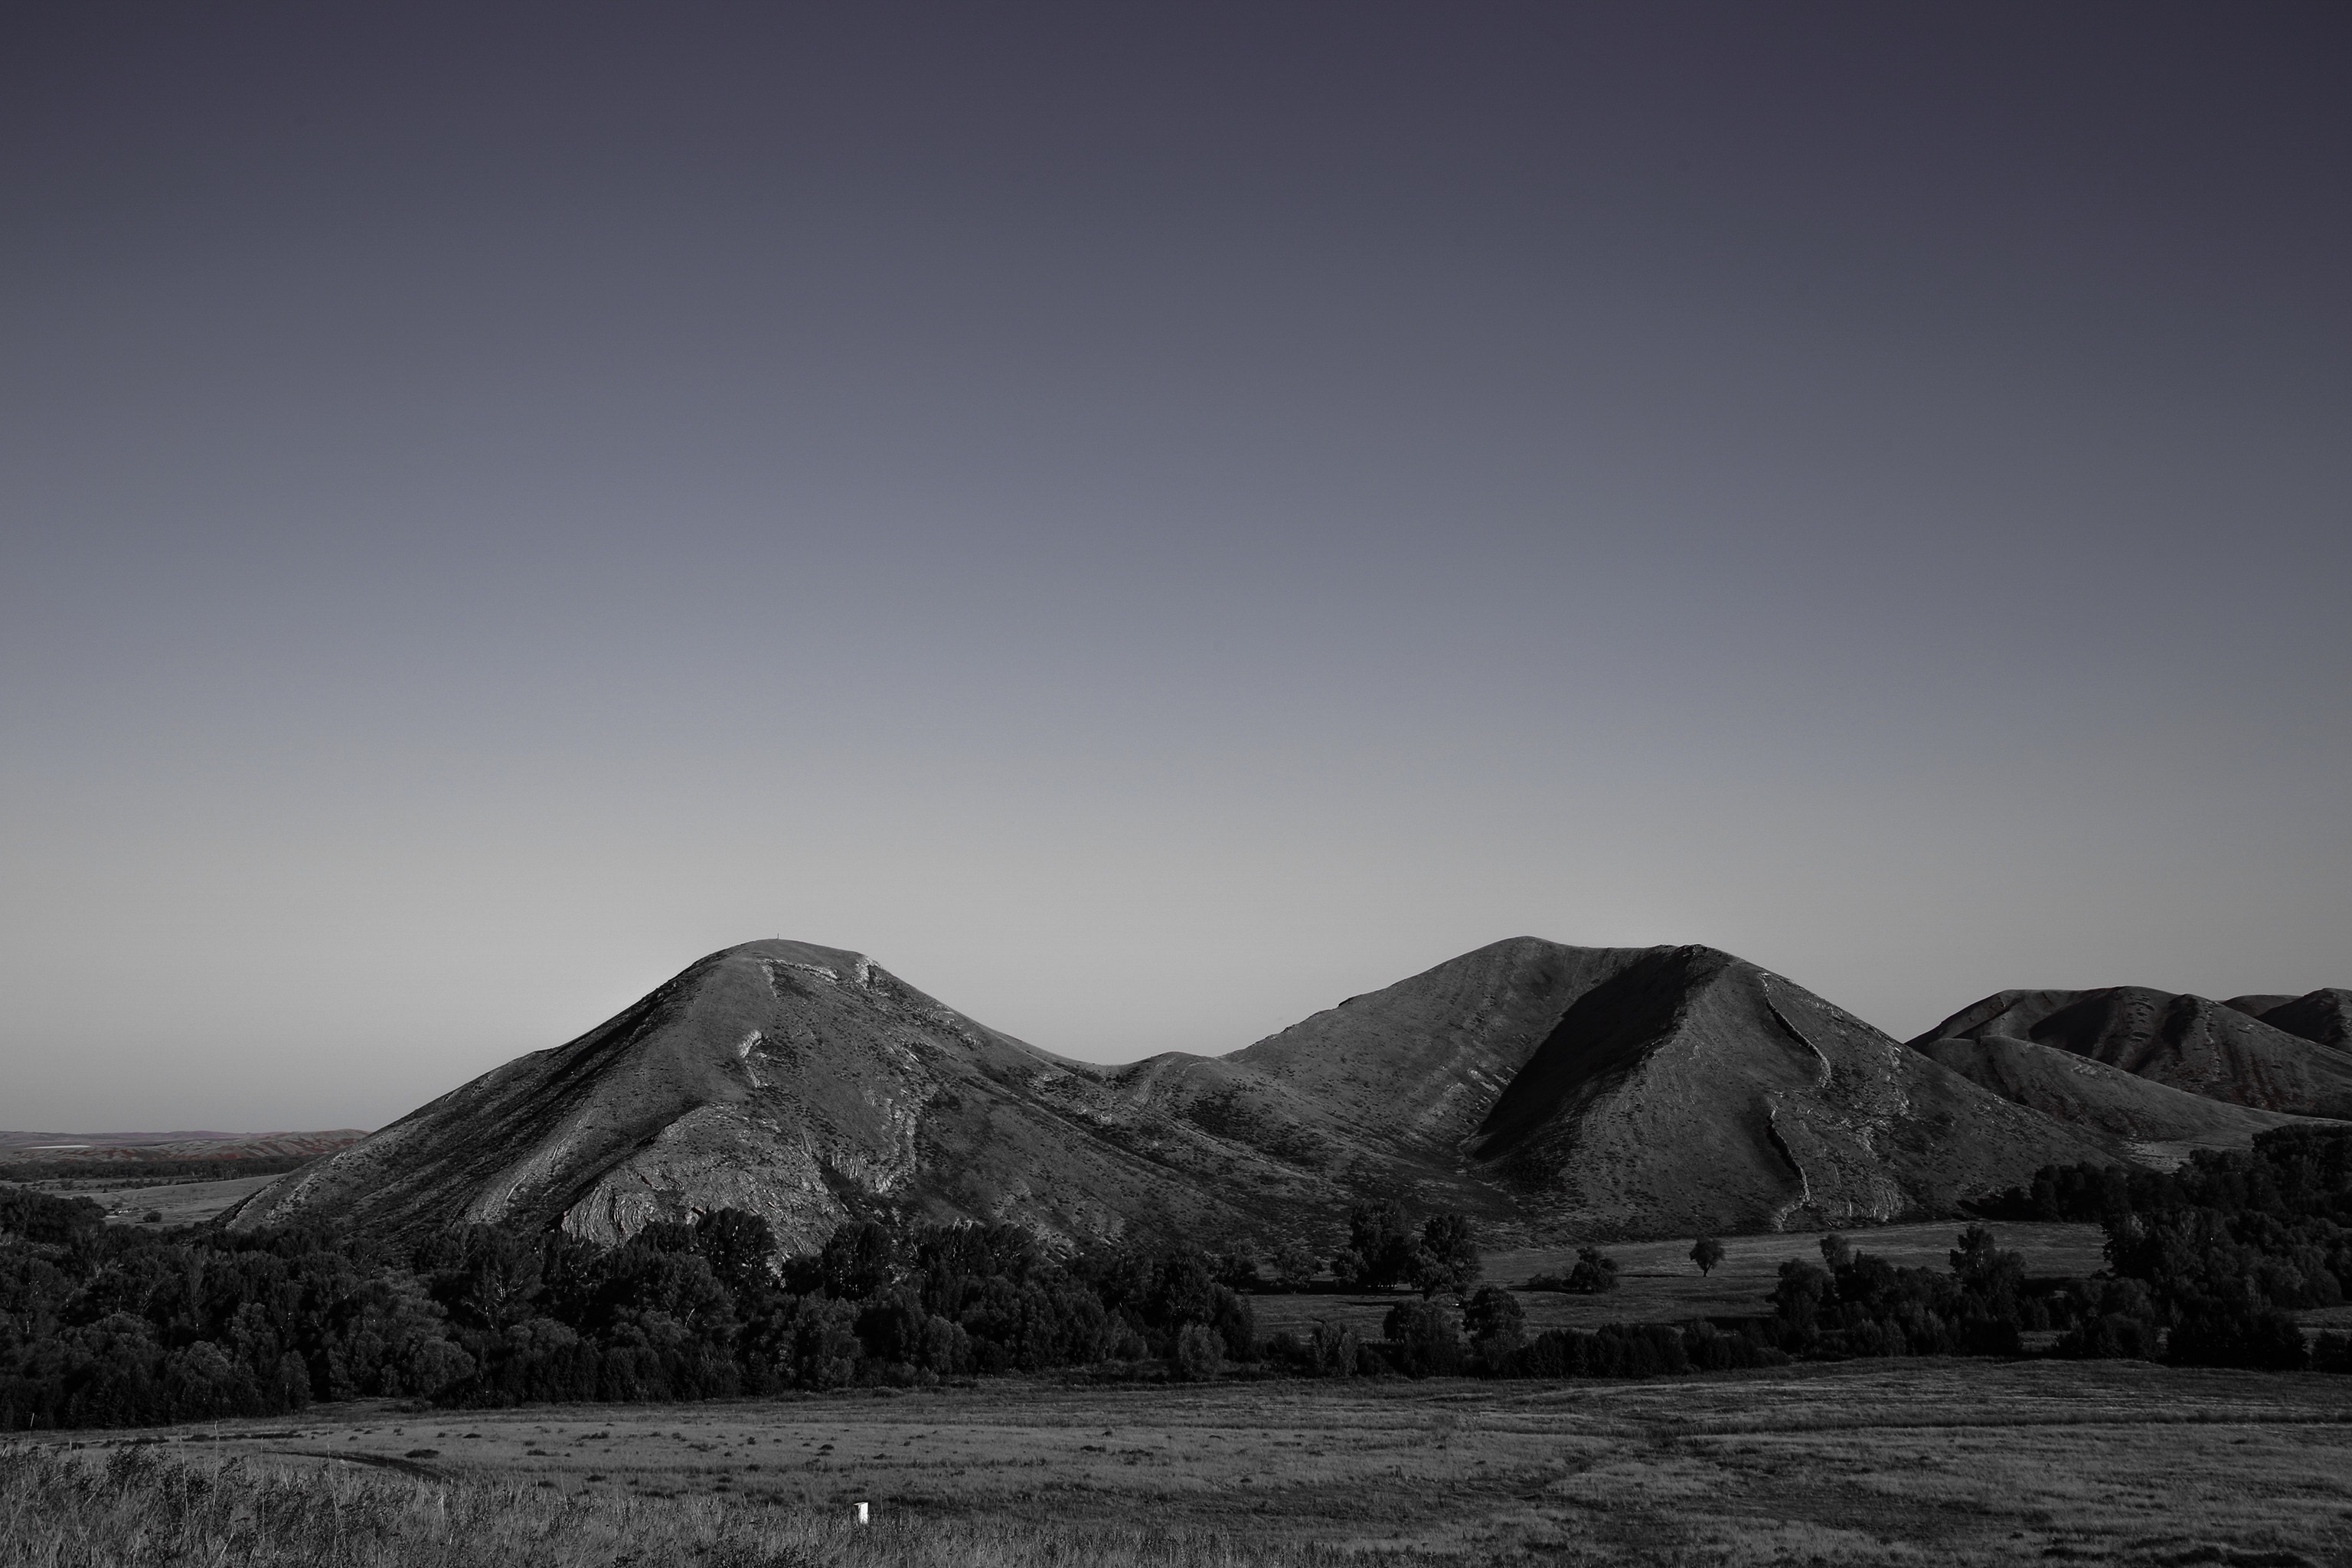
landscape, rock, horizon, mountain, black and white, hill, monochrome, badlands, plateau, fell, landform, monochrome photography, natural environment, geographical feature, atmospheric phenomenon, mountainous landforms